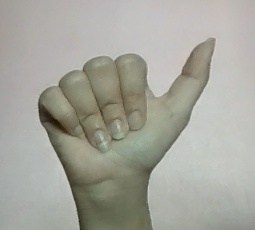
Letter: dhad